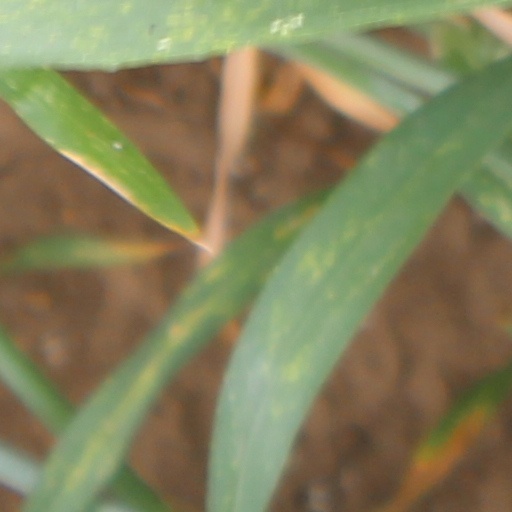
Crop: wheat